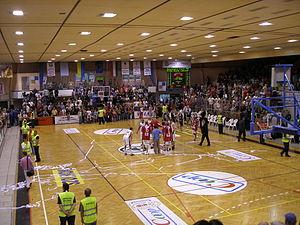
Szolnoki Olaj Kosárlabda Klub est un club de basket-ball basé à Szolnok en Hongrie.
Le sport en Hongrie est une tradition significative depuis le XIXᵉ siècle. Elle est marquée par plusieurs disciplines phares comme l'illustrent les médailles rapportées lors des Jeux olympiques. Les sports où les Hongrois se distinguent particulièrement sont l'escrime, la natation, le canoë-kayak, la lutte, la gymnastique, la boxe et surtout le water-polo où la Hongrie est la meilleure nation mondiale en nombre de médailles dans les différentes compétitions internationales. On trouve également dans le pays une importante tradition footballistique. Enfin, le handball et plus précisément le handball féminin est aussi très populaire dans le pays.